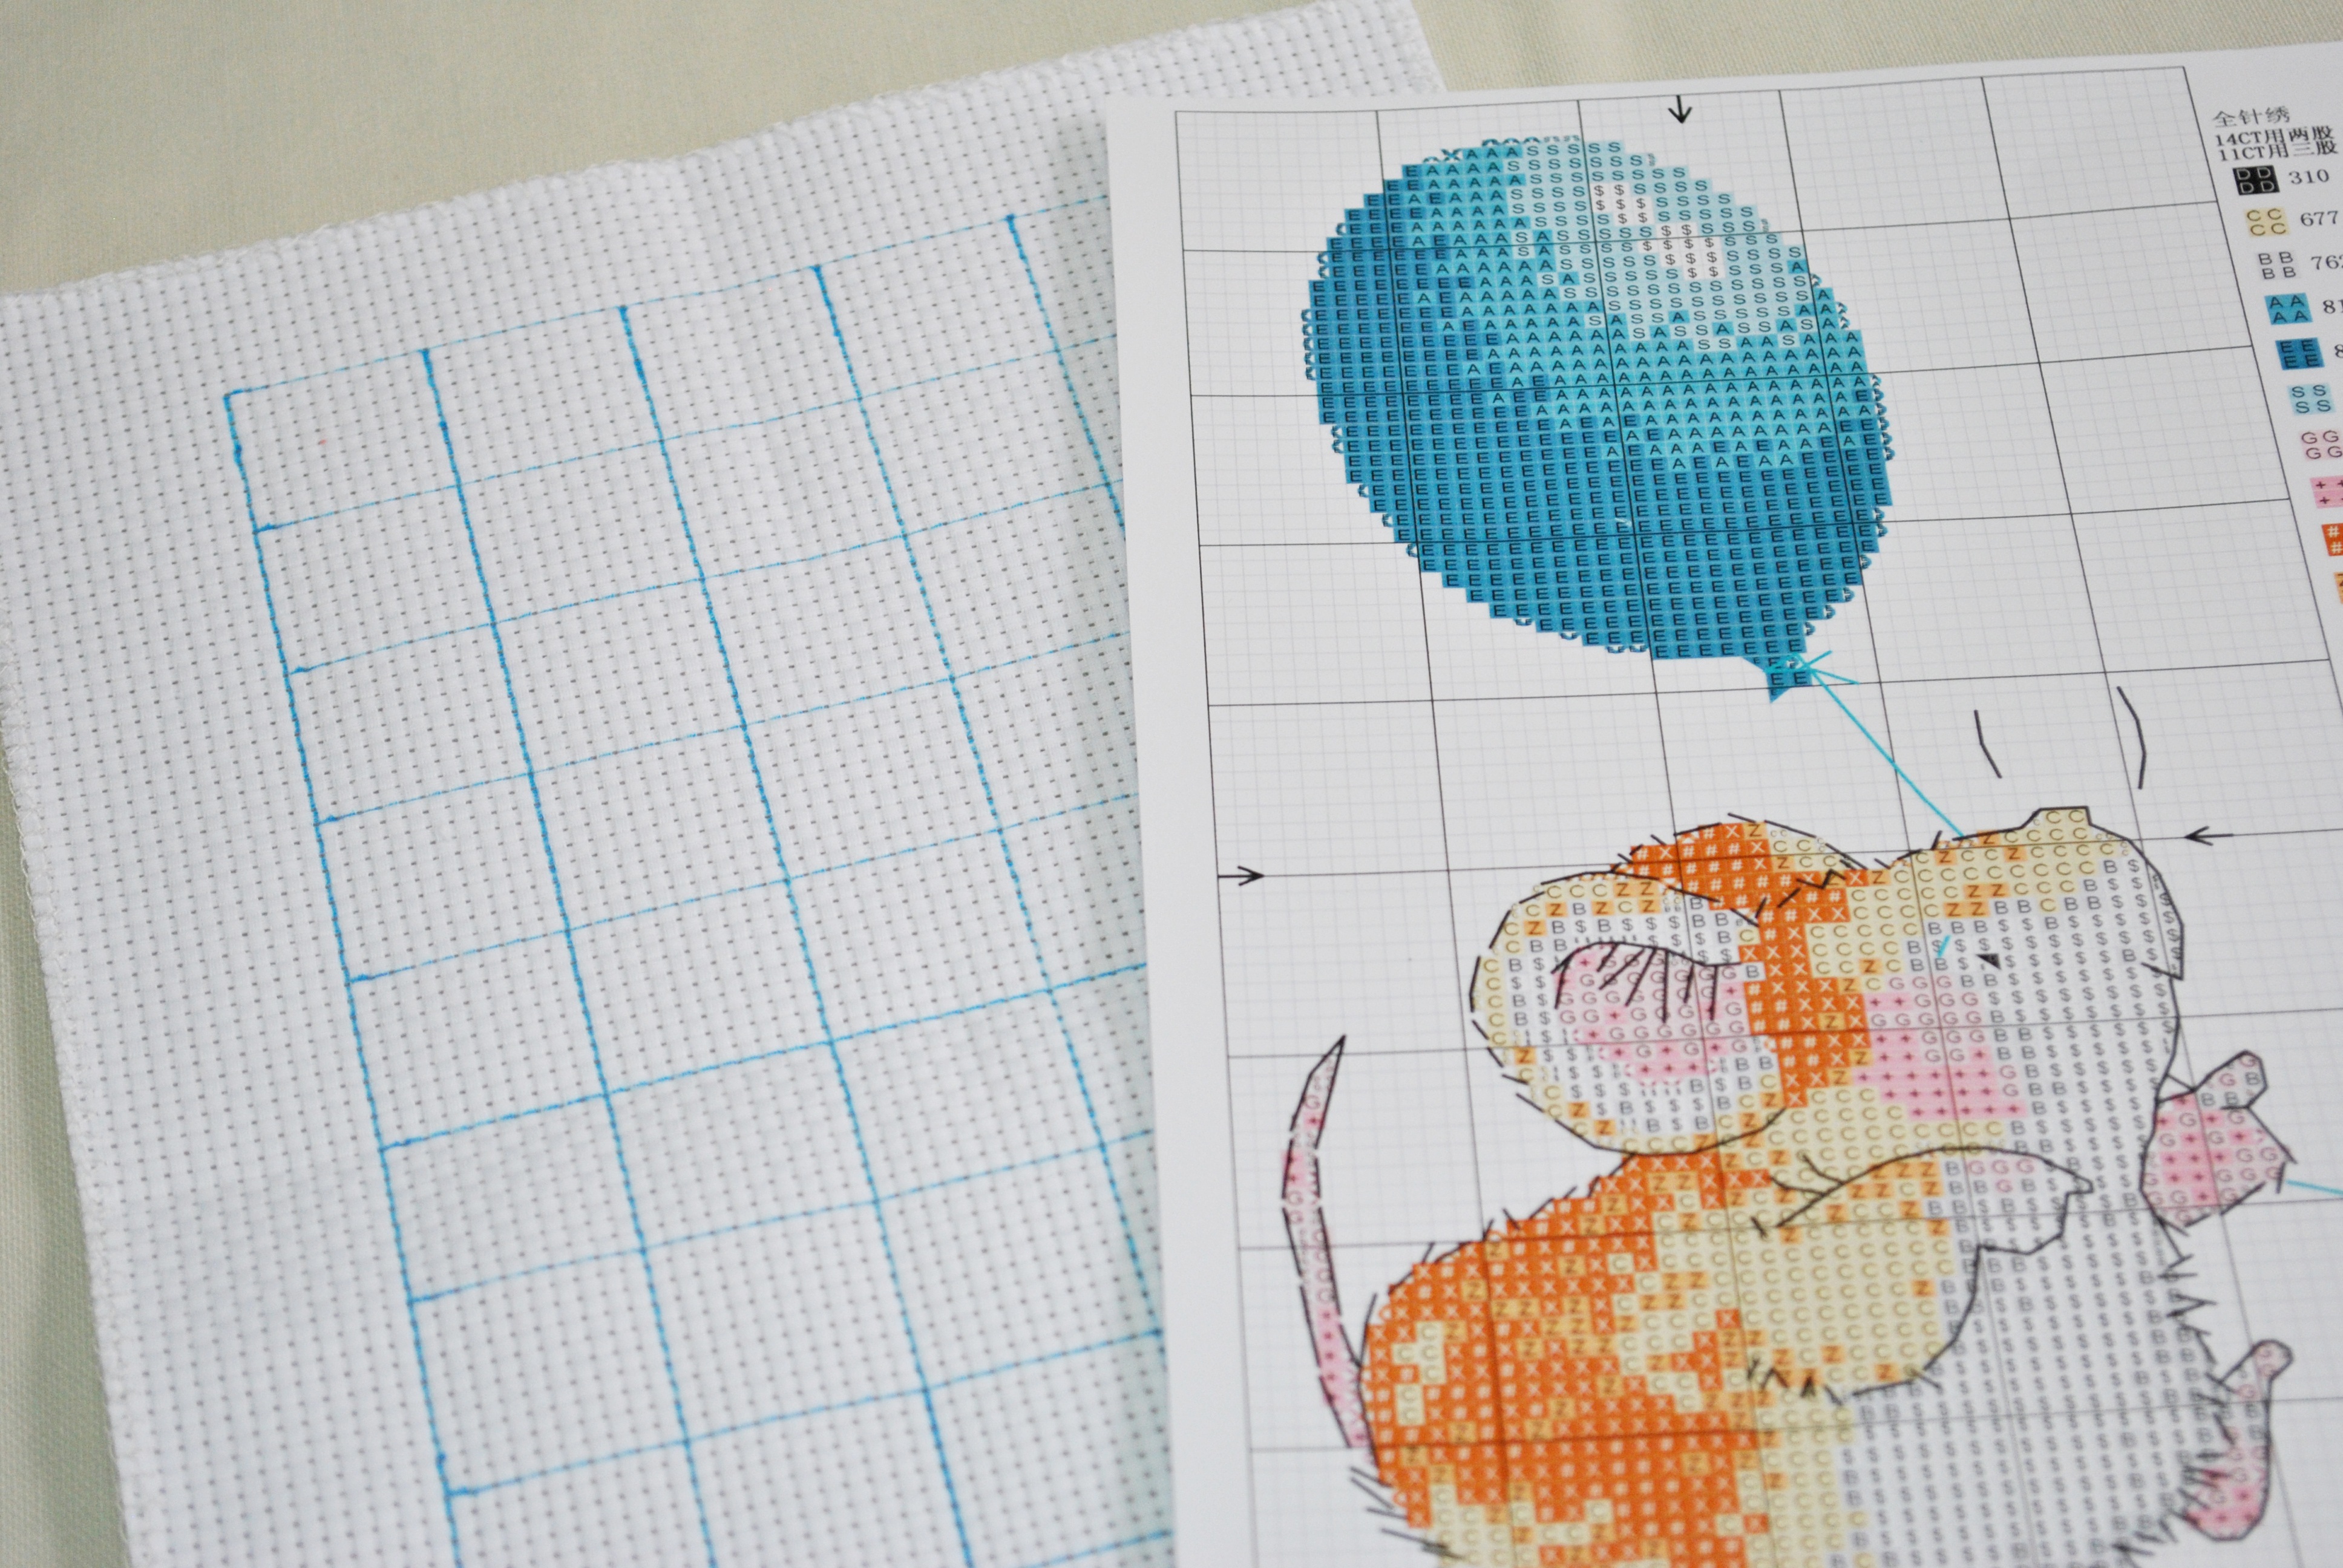
run, balloon, pattern, material, textile, art, drawing, design, cross stitch, cartoon version, printed fabric, little mouse